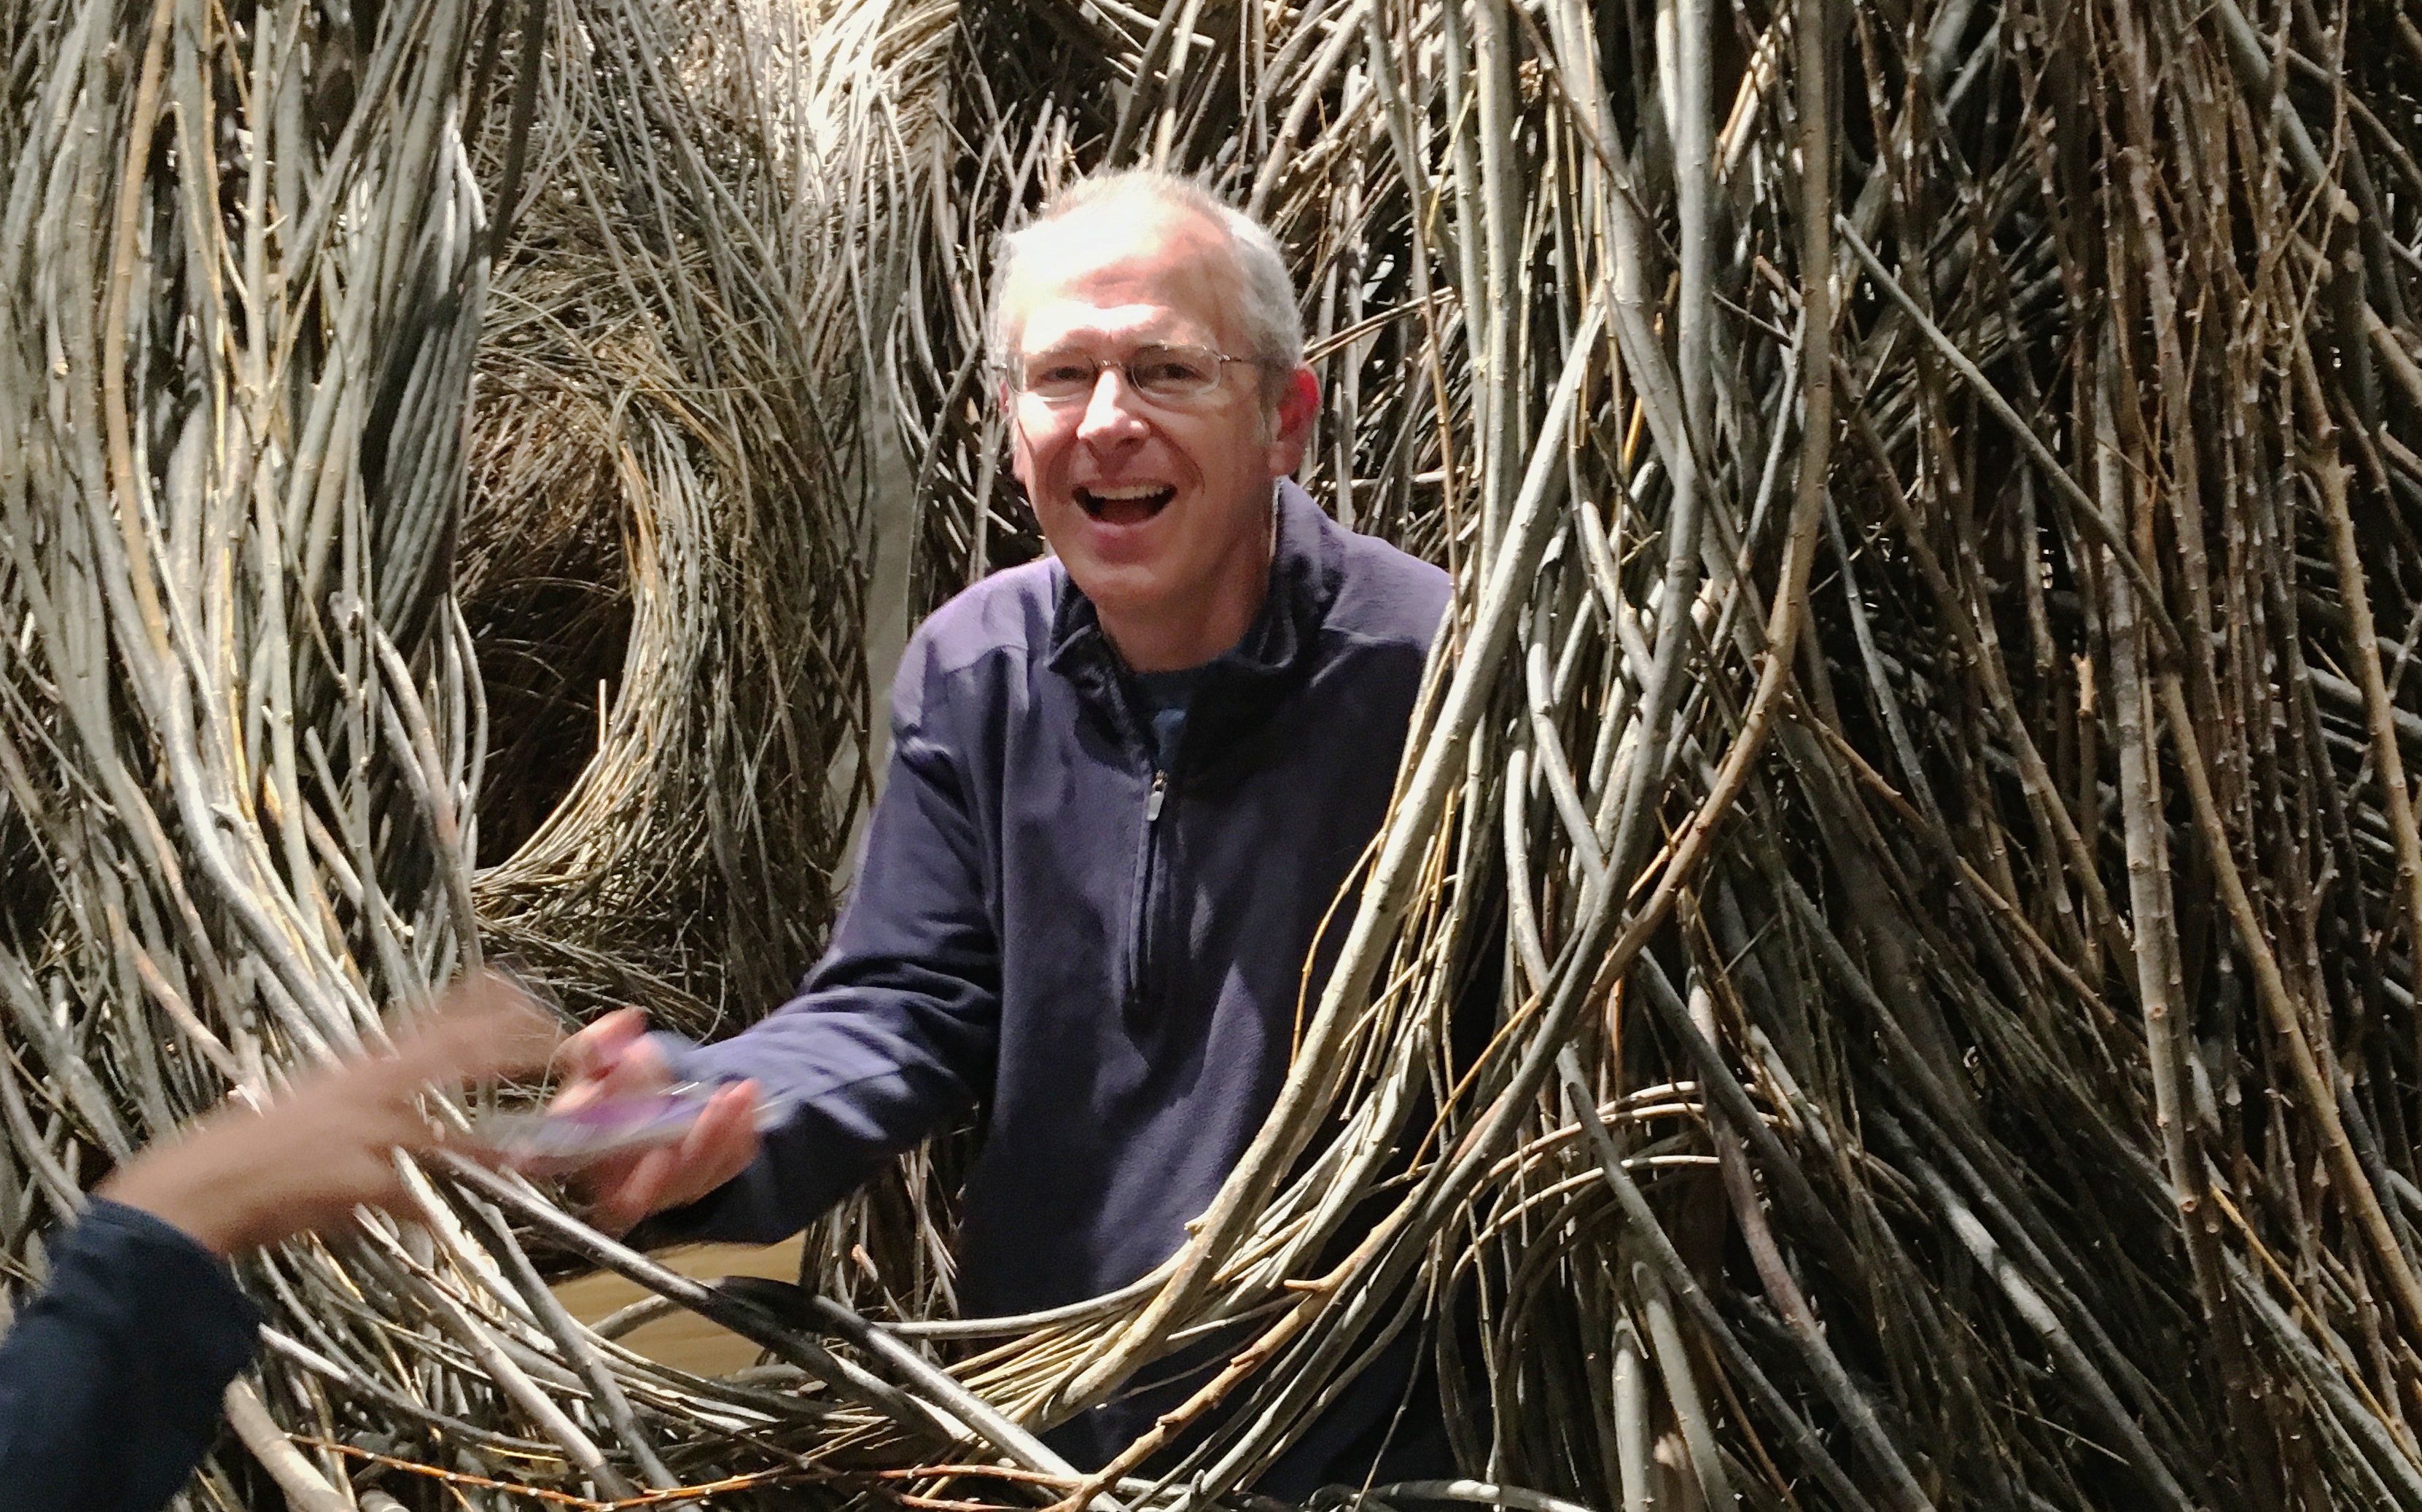
tree, plant, crop, agriculture, straw, grass family, land plant